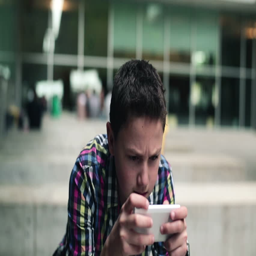
young boy playing on smartphone in the city